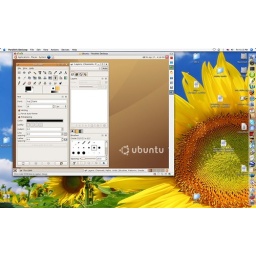
Mac OS X (Tiger) running Ubuntu in a window via Parallels.